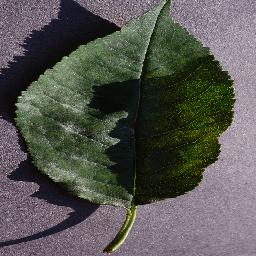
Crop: cherry
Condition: (including_sour)_powdery_mildew